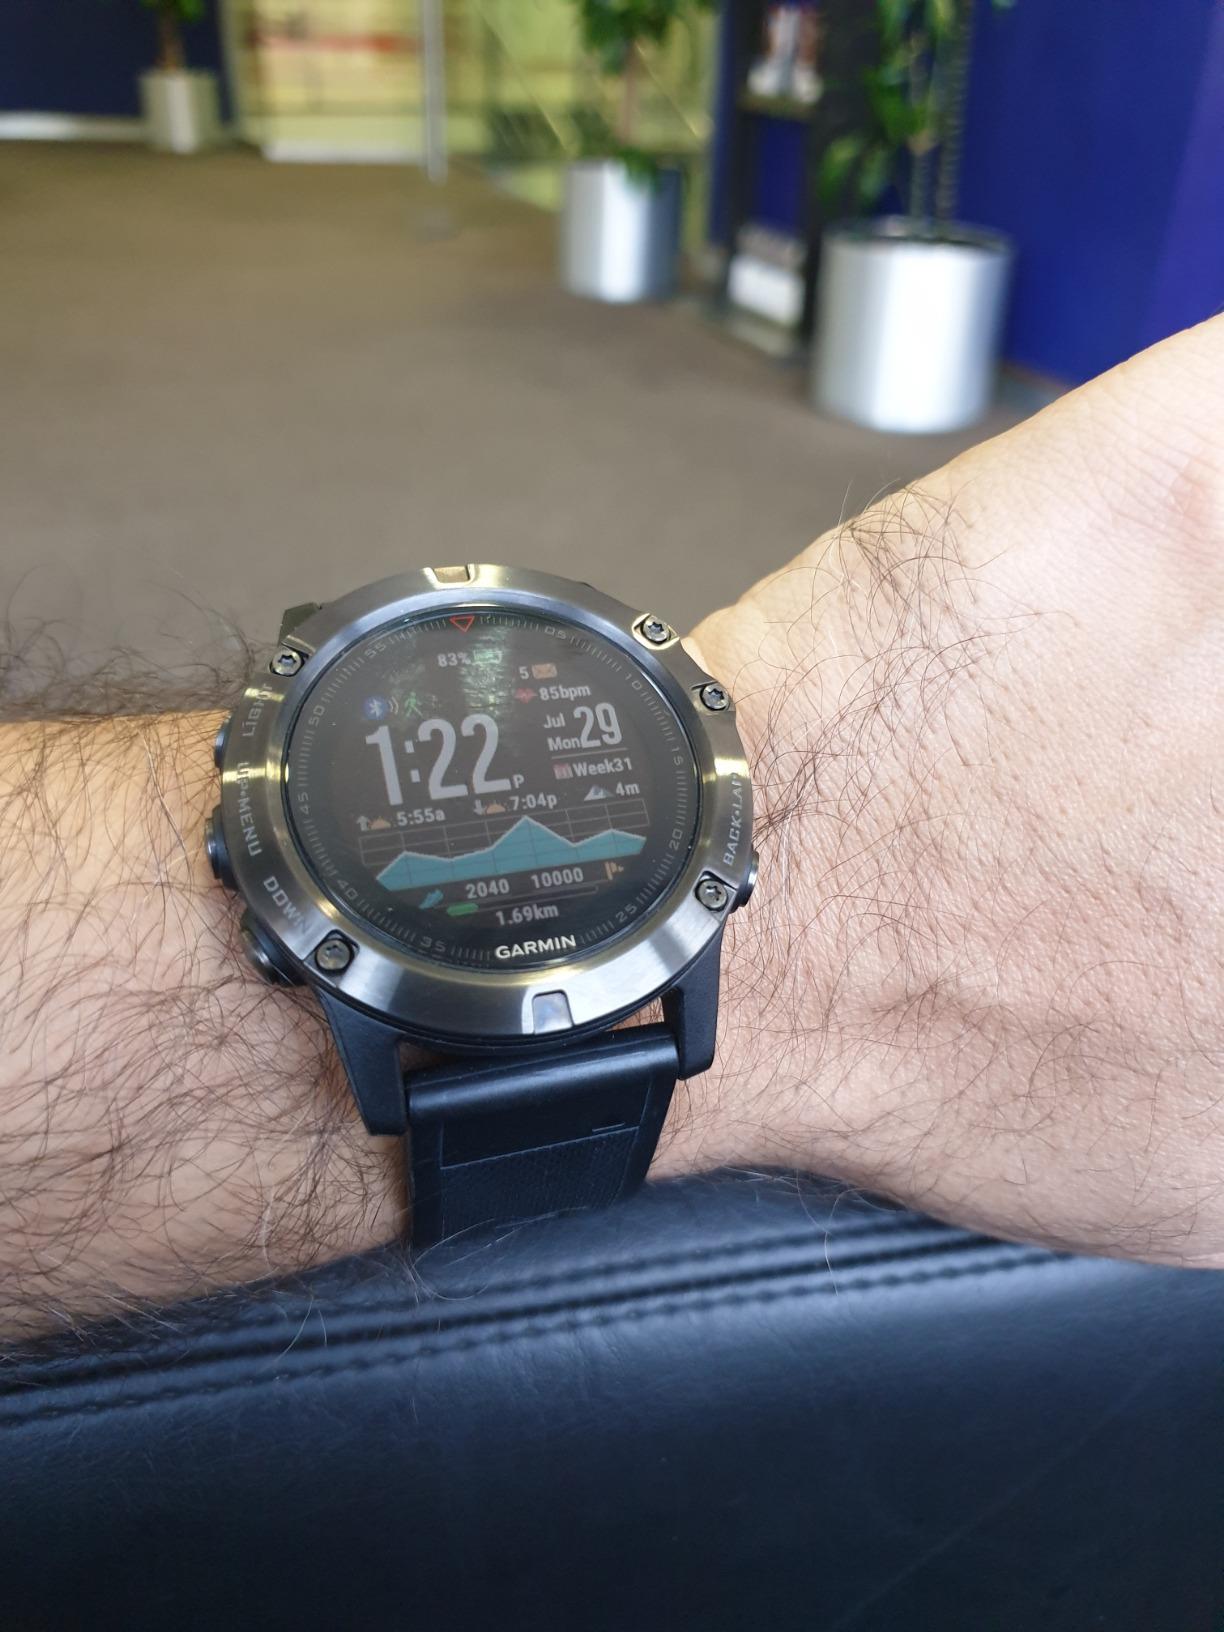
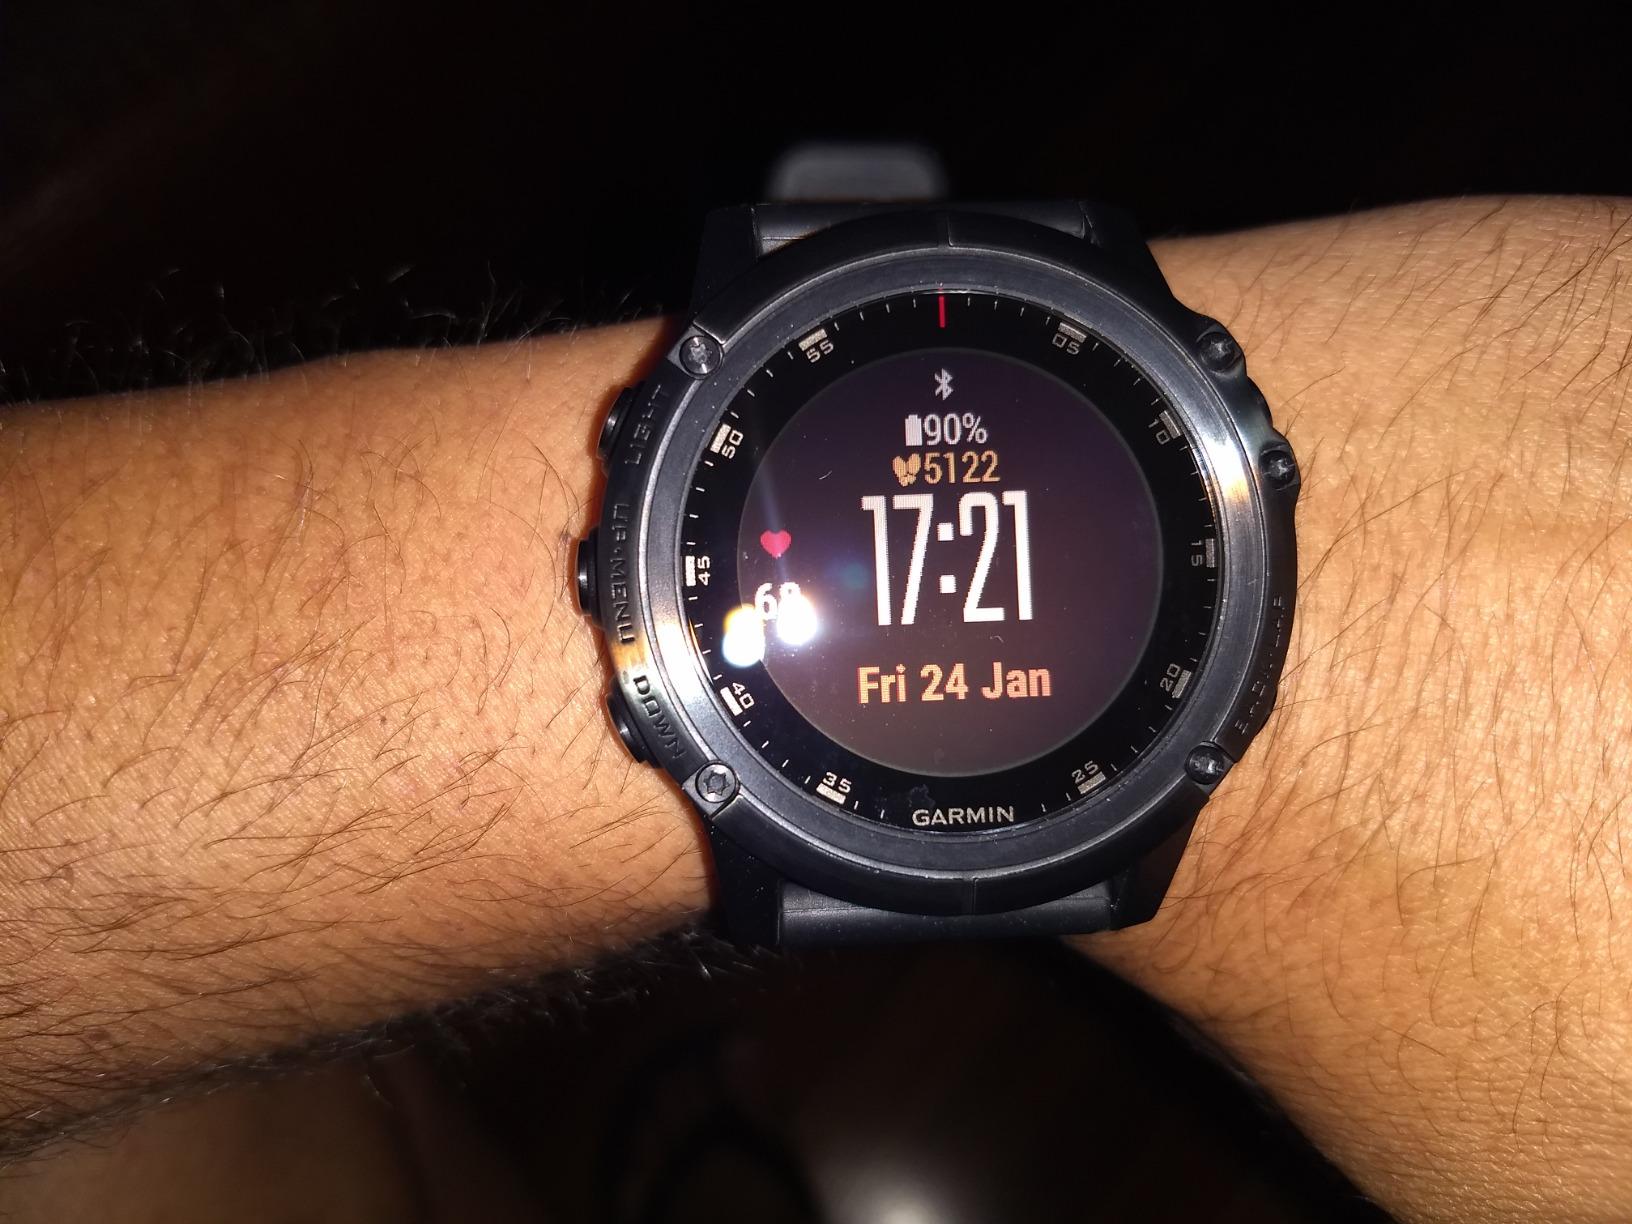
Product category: smartwatch
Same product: yes